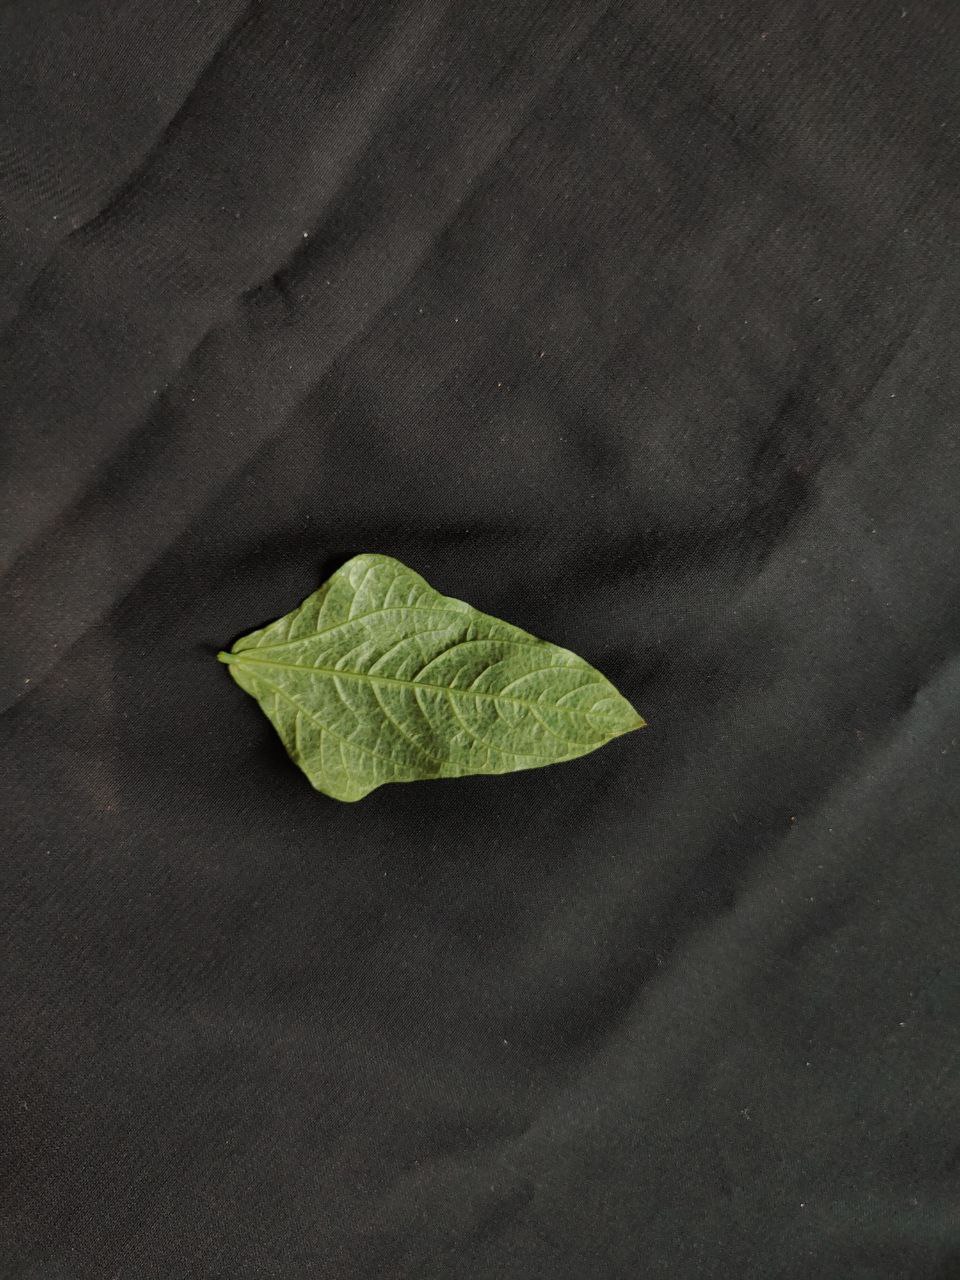
Crop: cowpea
Leaf condition: Mosaic Virus